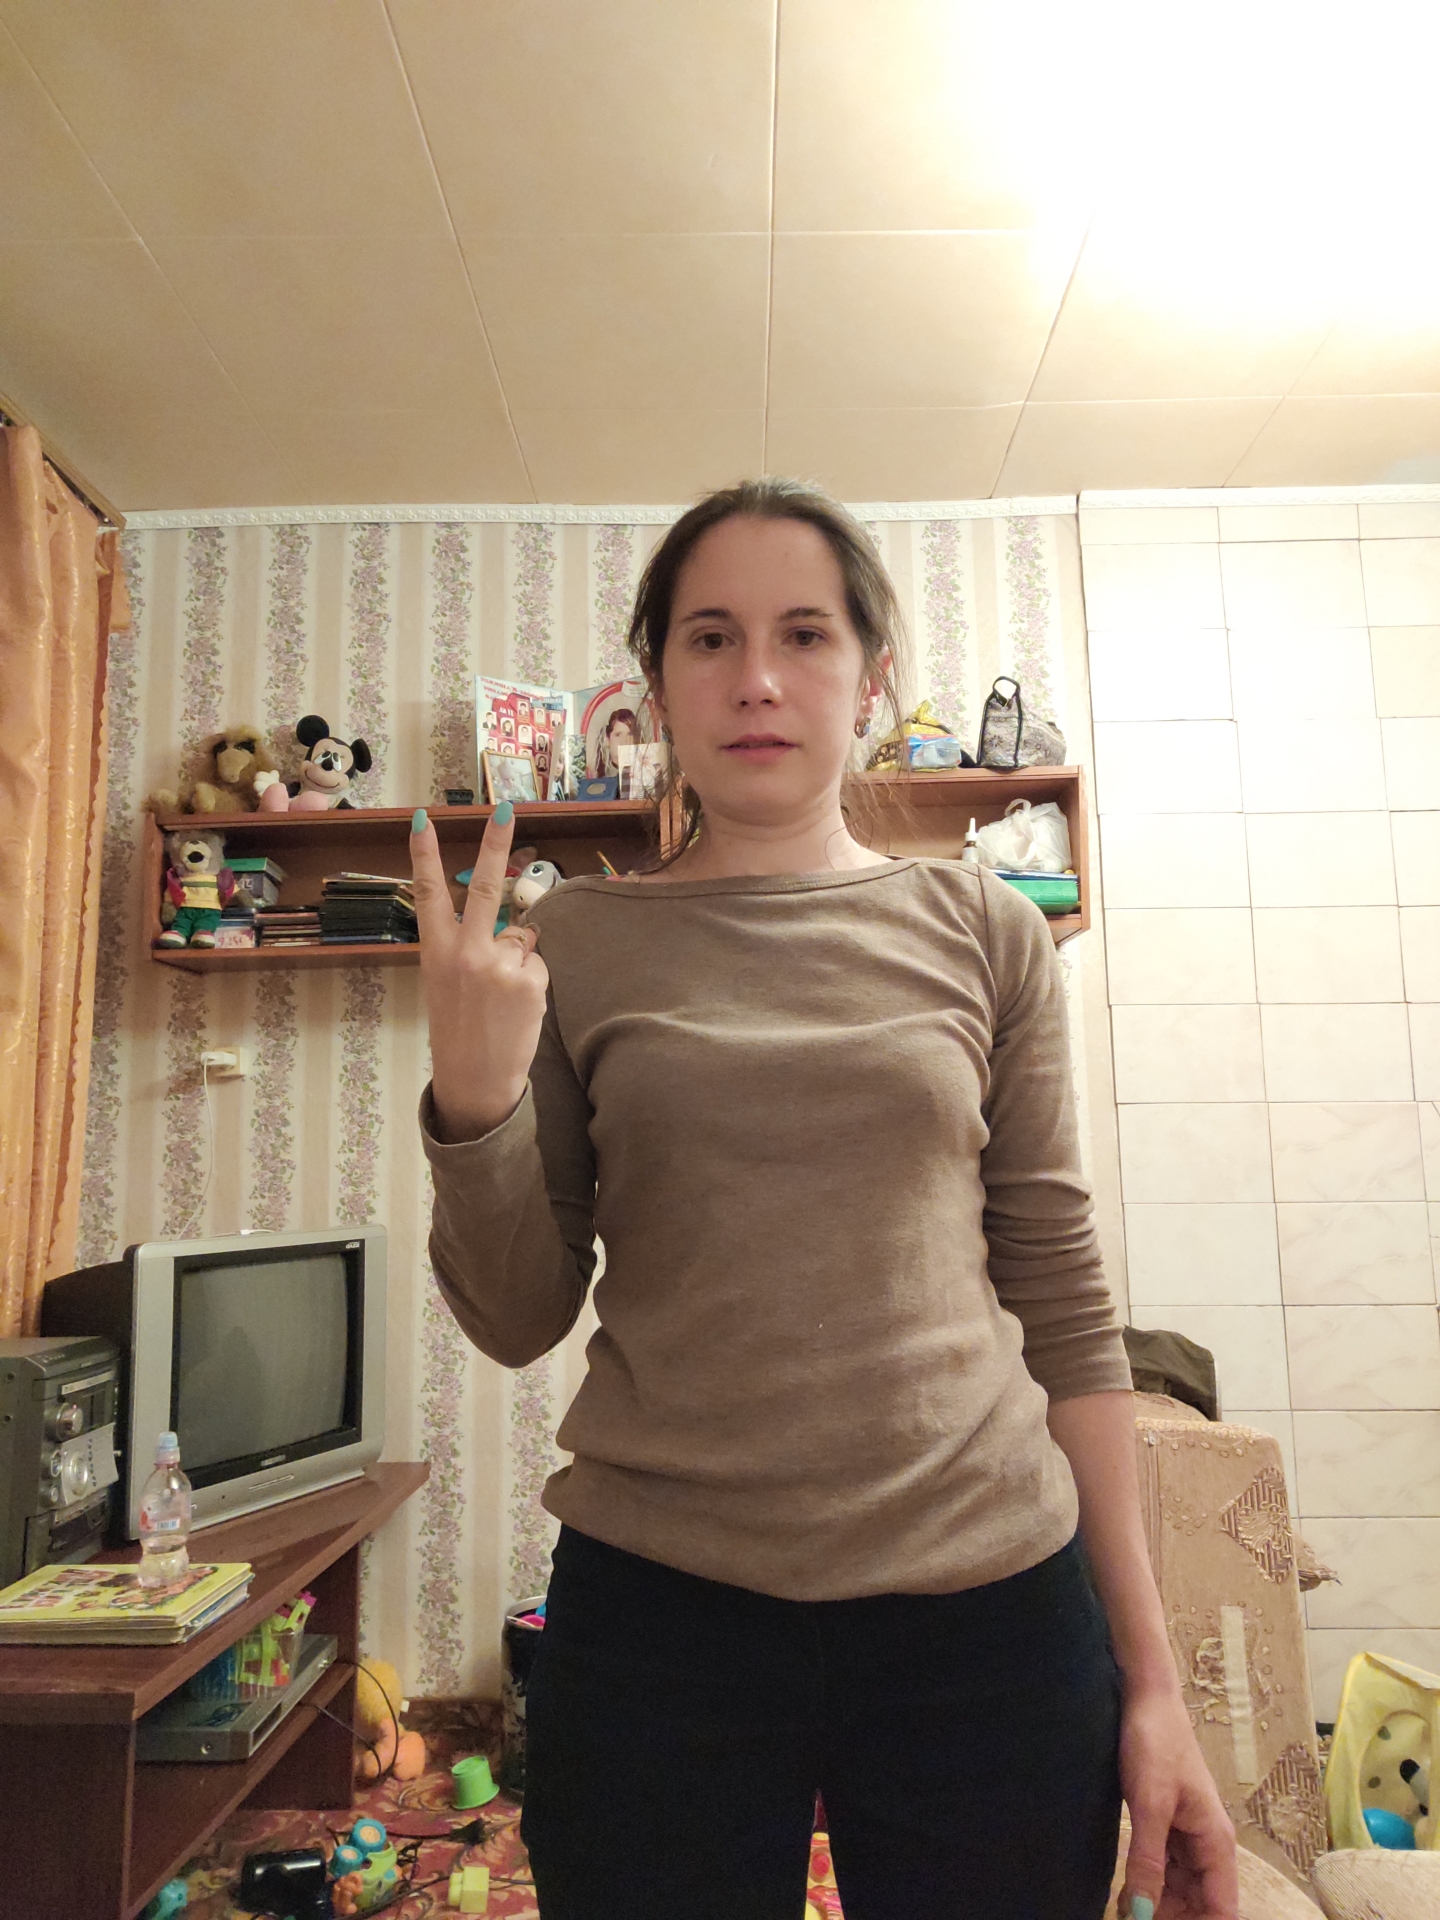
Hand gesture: peace_inverted